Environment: real
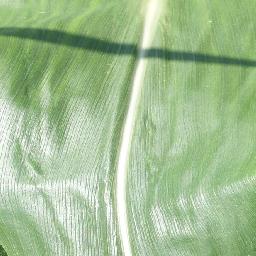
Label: healthy